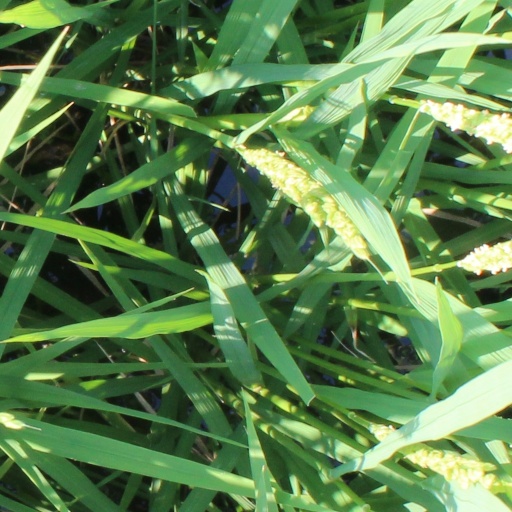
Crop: rice